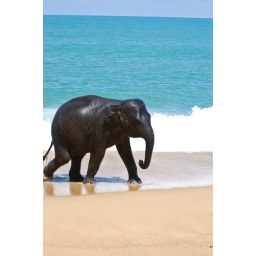
An elephant playing in the ocean at our hotel in Phuket, Thailand